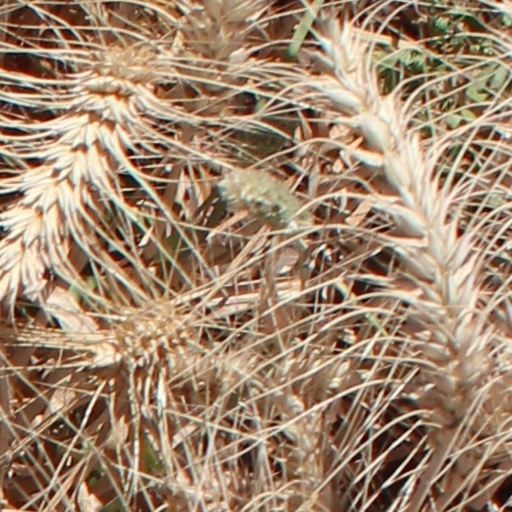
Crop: wheat